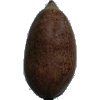
Label: Nut Pecan 1